Rodrigo Duterte

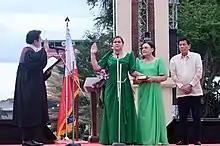
Duterte (right) witnesses Sara's oath of office as vice president in Davao City on June 19, 2022.

On February 6, 2017, Duterte, citing continued attacks by the NPA on the military, formally terminated peace negotiations with the CPP-NPA-NDF, designated them as a terrorist organization and ordered the arrest of all NDF negotiators. Through an executive order he issued in December 2018, Duterte established the National Task Force to End Local Communist Armed Conflict (NTF-ELCAC), an inter-agency body that involved a whole-of-nation approach—from the national to local level— in addressing the root causes of communism. The NTF-ELCAC worked in close coordination with the military and focused on developing far-flung localities infiltrated by the NPA. Duterte also granted amnesty to former communist rebels and launched reintegration programs to support them and their families. Ultimately, in March 2019, he permanently terminated peace negotiations with the CPP-NPA-NDF, facilitating localized peace talks with the rebels.